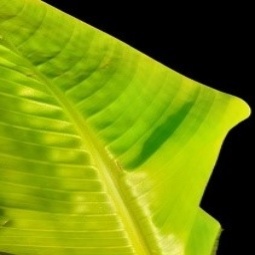
Label: Sulphur